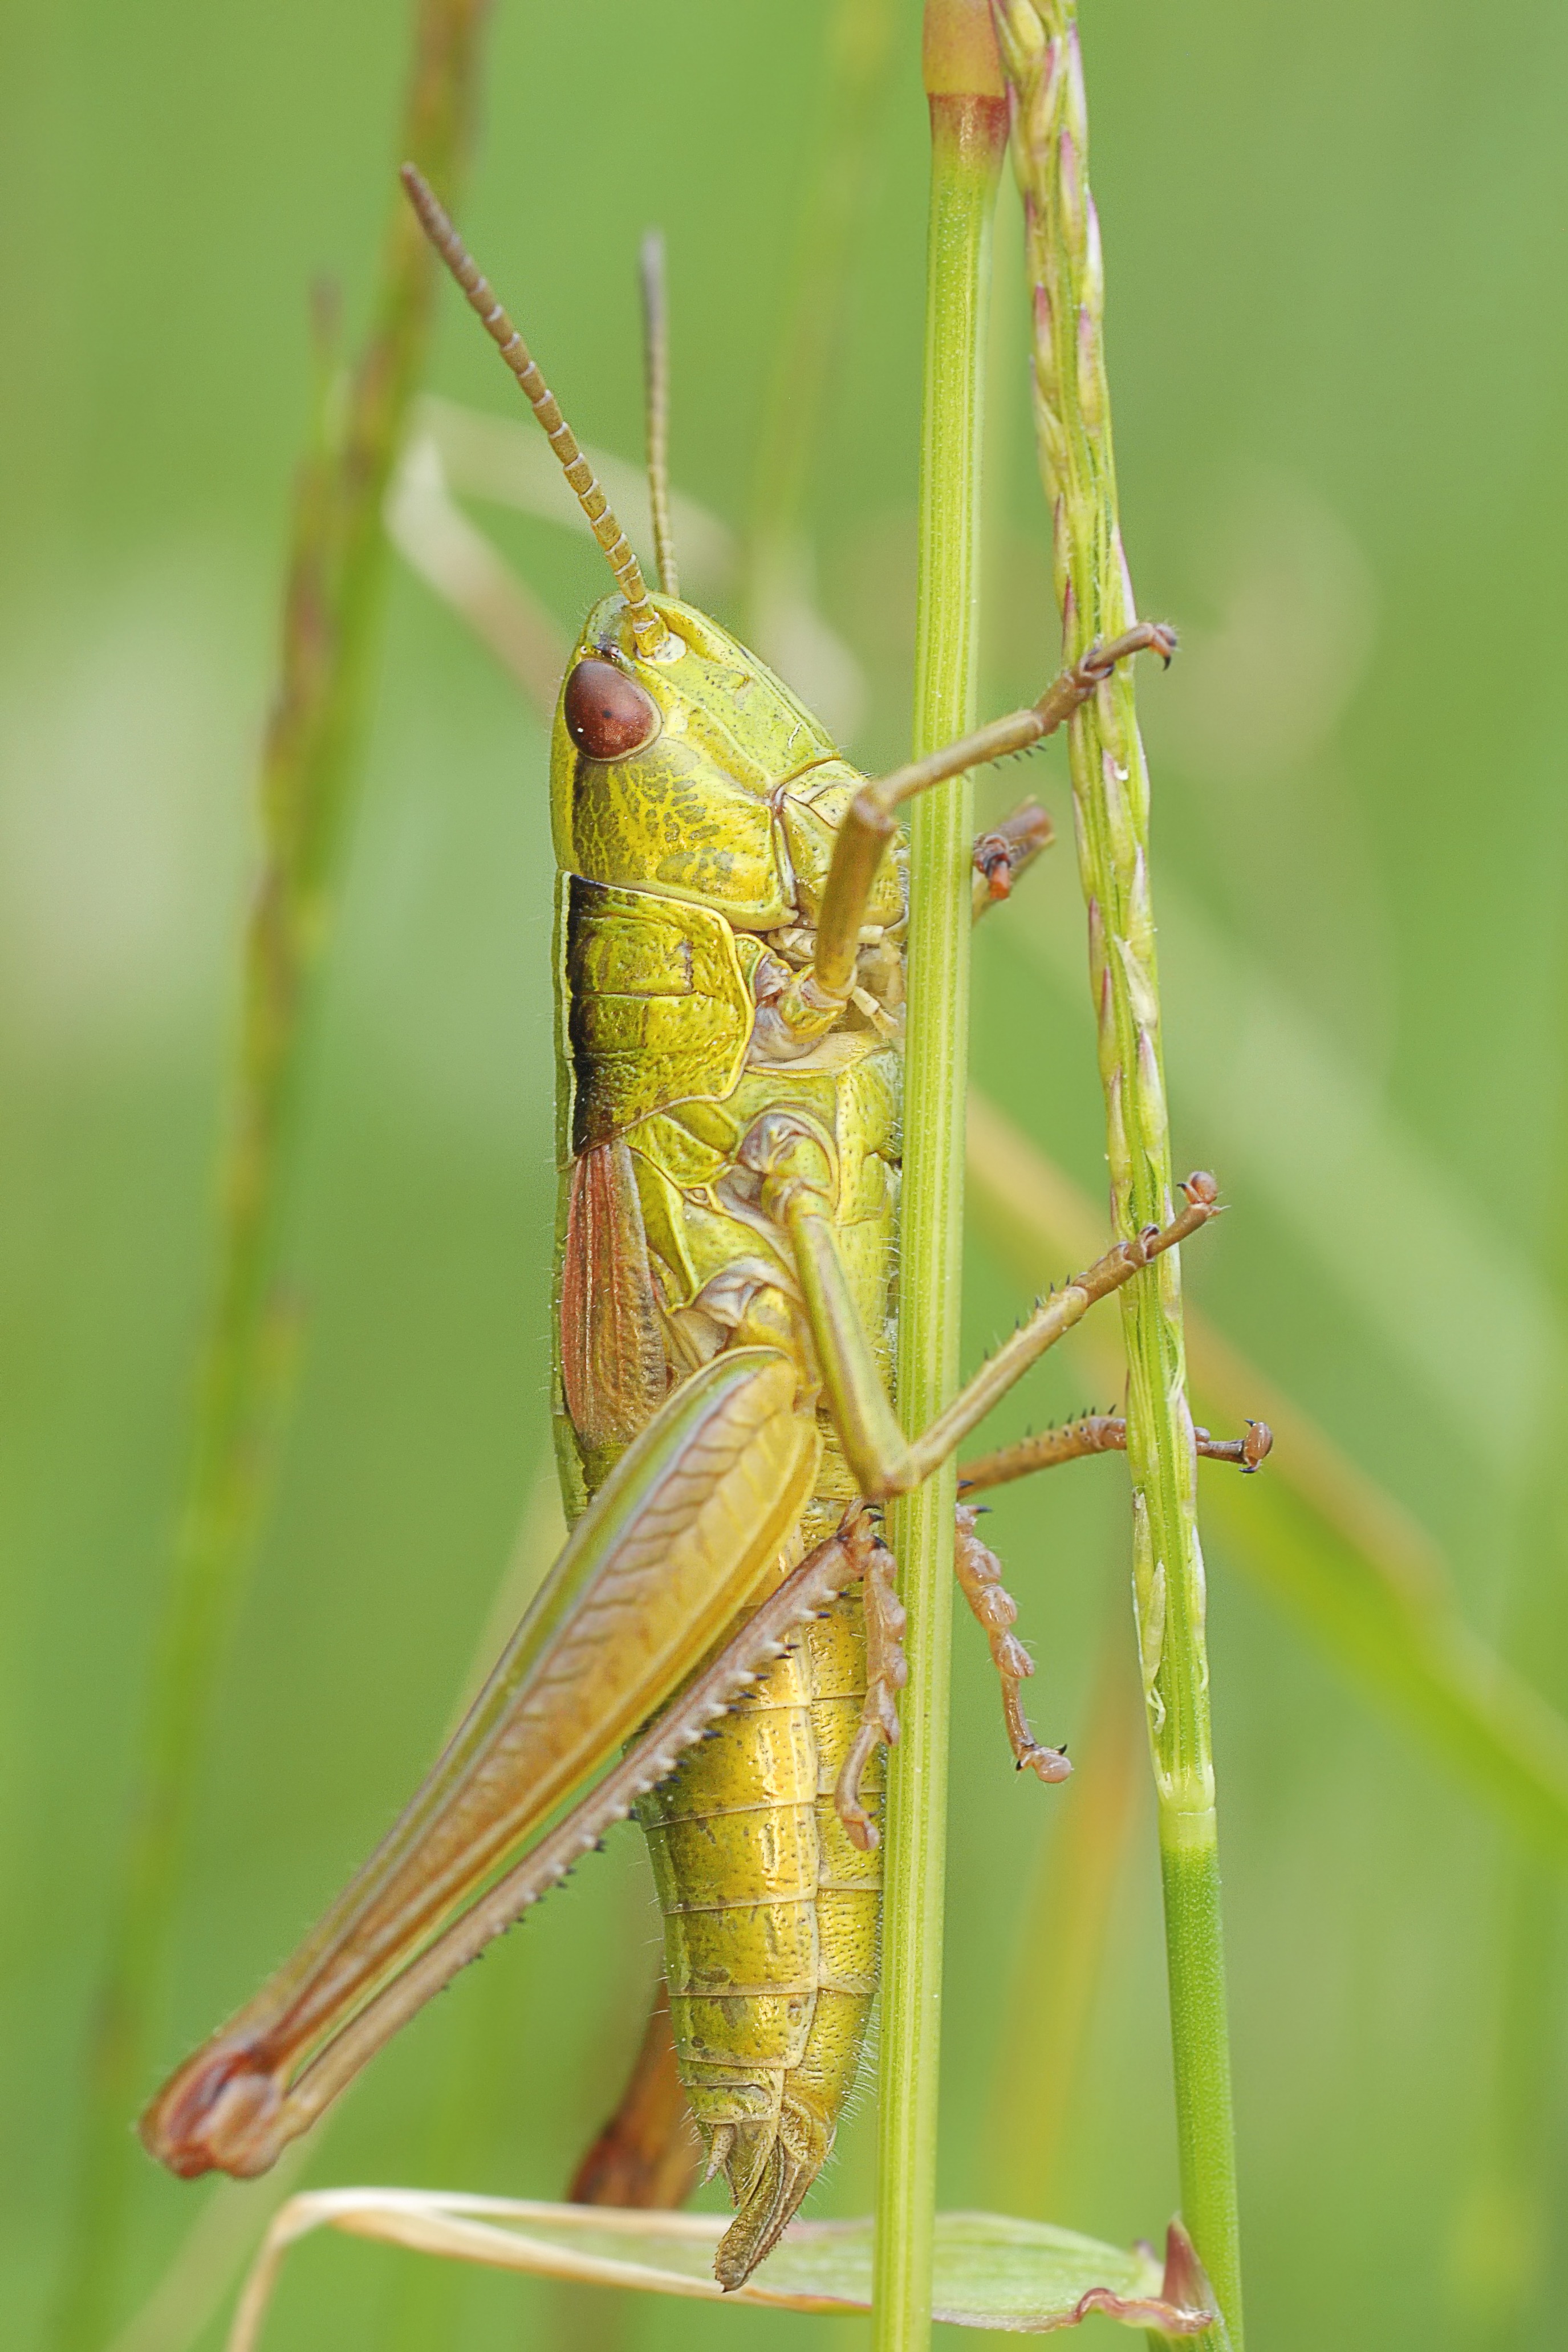
insect, macro, fauna, invertebrate, mantis, grasshopper, locust, macro photography, arthropod, konik, plant stem, net winged insects, true bugs, cricket like insect